SEPTA PCC III

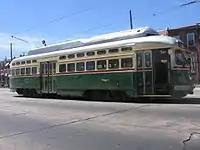
PCC II car at Richmond and Westmoreland loop.

Essentially, the PCC III is a completely new car built within an old PCC car's shell. All-new motors and brakes based on the PCC B3 truck design have been installed, as well as new air-conditioning units. The cars feature control consoles resembling those of SEPTA's modern Kawasaki light rail cars, as well as revised interiors with reused seats from retired SEPTA Volvo-built buses. Rollsigns have also been replaced with LED displays. In their initial rebuild into PCC IIs, the rear doorway was also widened to include a wheelchair lift, thus making the PCC IIs the first streetcars operated by SEPTA to be ADA-accessible.